David Vern Reed

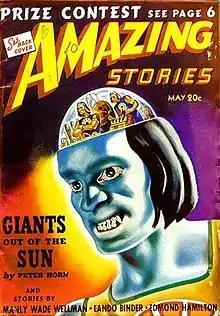
Reed's novelette "Giants Out of the Sun", published under his "Peter Horn" pseudonym, was the cover story for the May 1940 issue of "Amazing Stories"

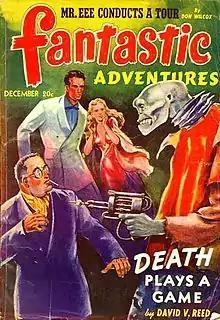
Reed's novella "Death Plays a Game" was the cover story for the December 1941 issue of "Fantastic Adventures"

Born David Levine in New York City in 1914, David Vern Reed grew up to become a writer, with his work appearing under several Anglicized pseudonyms, amongst them David Vern, Coram Nobis, Alexander Blade, Craig Ellis, Clyde Woodruff, and Peter Horn. In the 1940s, he wrote such science fiction stories as the novella "The Metal Monster Murders" in "Mammoth Detective" (vol. 3) #4 (Nov. 1944).